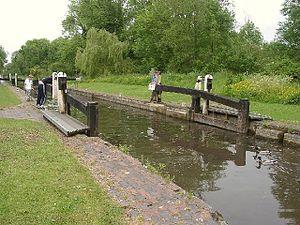
L’écluse de Bull est une écluse sur le canal Kennet et Avon, située entre Newbury et Thatcham, dans le Berkshire, en Angleterre.